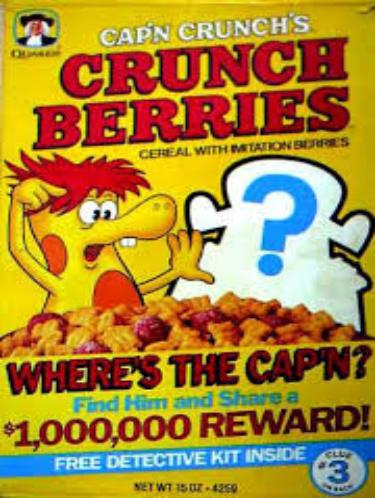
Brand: Cap'n Crunch Crunch Berries
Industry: Food